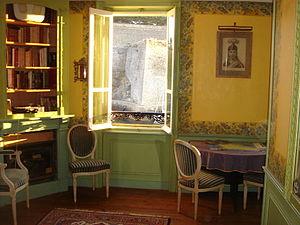
Vue intérieure d'une maison donnant sur le port de palais (56), contre-jour.
Le Palais [lə palɛ] est une commune française située sur l'île de Belle-Île-en-Mer dans le département du Morbihan et la région de Bretagne. C'est un port de pêche, de commerce et de plaisance.